6th Cruiser Division (Imperial Japanese Navy)

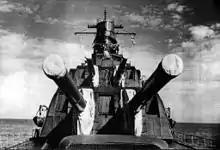
Heavy cruiser "Kako"'s main battery after modernization.

After the modernization of "Furutaka"-class and "Aoba"-class cruisers during 1936–1940, they were again placed under CruDiv6. On 15 September 1941, Rear Admiral Aritomo Gotō was placed in the command of CruDiv6 and selected "Aoba" as his flagship. "Aoba" and "Kako" formed the first section of the division, while "Furutaka" and "Kinugasa" formed the Second section. On 1 November, CruDiv6 was attached to the 4th Fleet of Vice Admiral Shigeyoshi Inoue, which was designated as the South Seas Force tasked with capturing various areas in South Pacific.